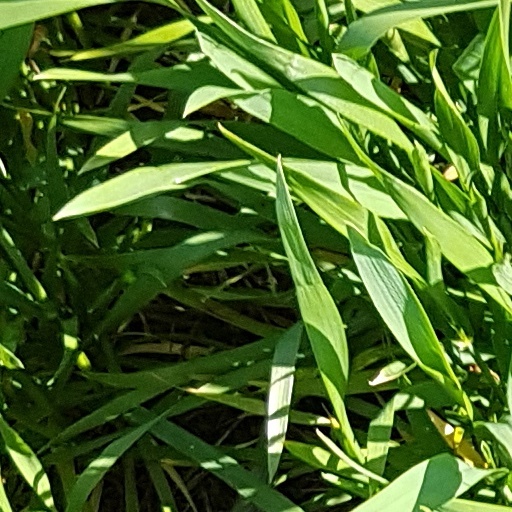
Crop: wheat